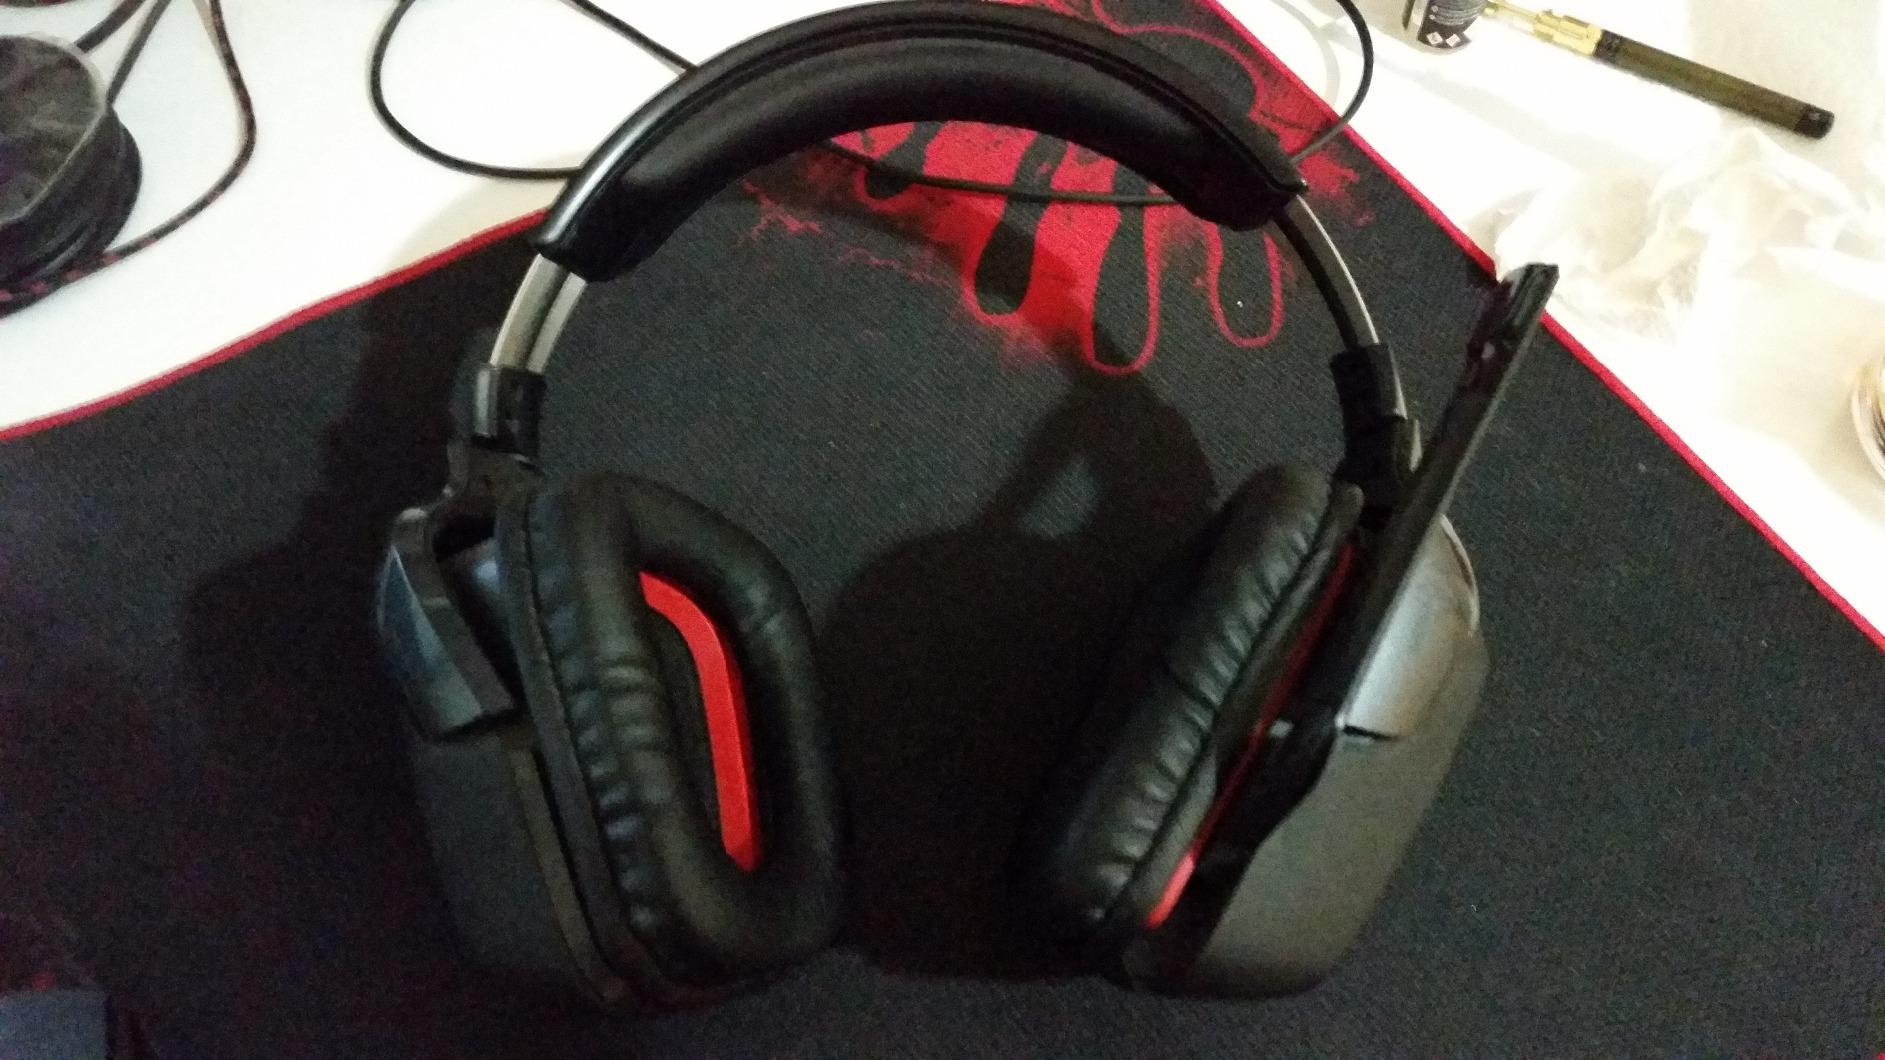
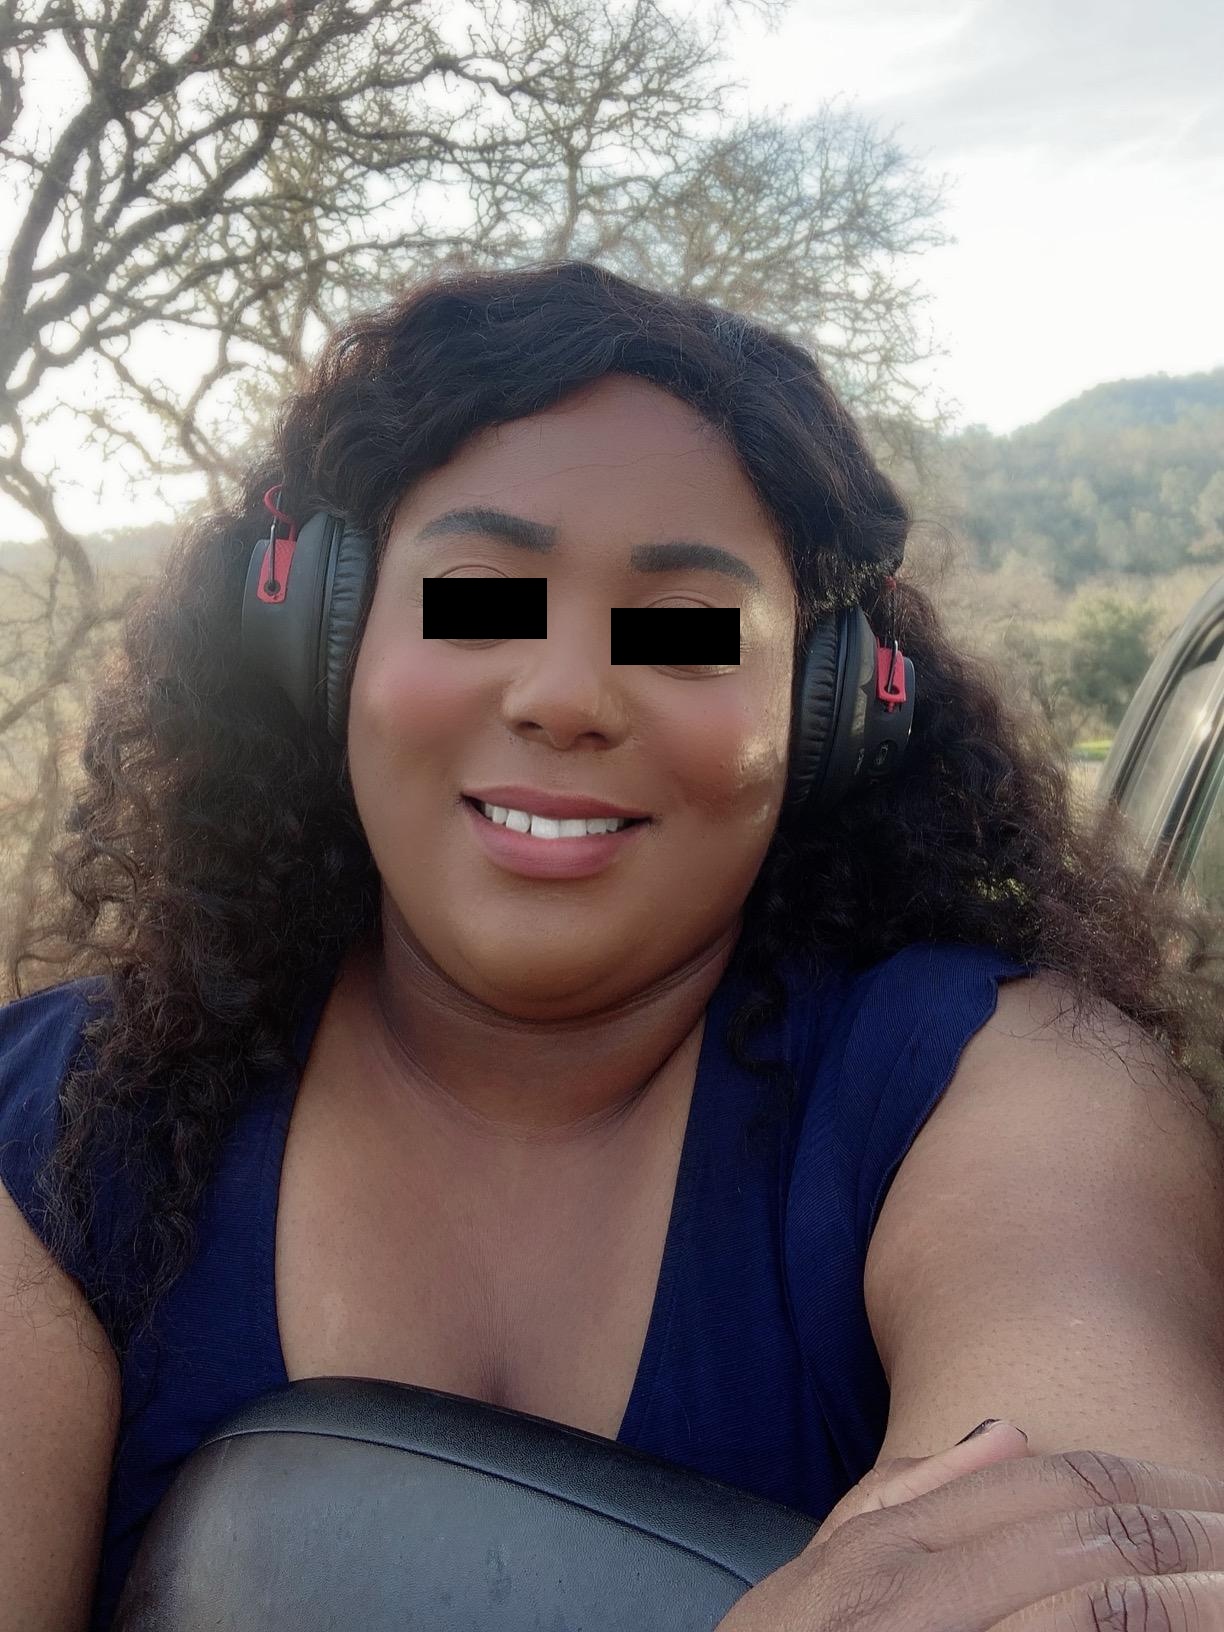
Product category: headphones
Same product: no